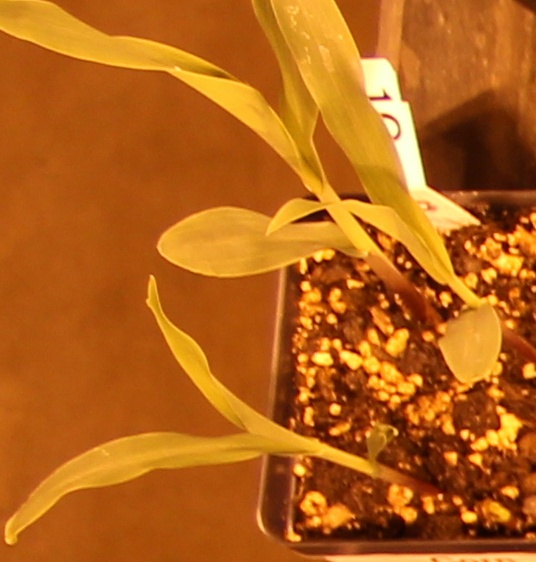
Label: Corn